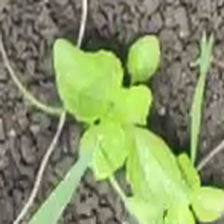
Weed species: Lamber_Quarter_plant(Chenopodium )